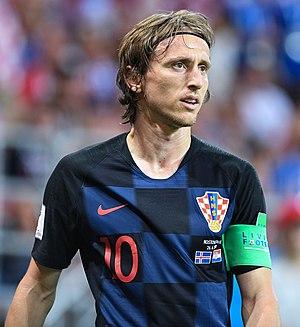
Le Ballon d'or 2018 est la 63ᵉ édition du Ballon d'or. Organisé par le magazine France Football, il récompense le meilleur footballeur de l'année 2018. Au cours de la même cérémonie et pour la première fois, il est également décerné un Ballon d'or féminin pour la meilleur footballeuse et le trophée Kopa pour le meilleur joueur de moins de 21 ans de l'année.
Luka Modrić, né le 9 septembre 1985 à Zadar en Yougoslavie, est un footballeur international croate. Il évolue au poste de milieu de terrain au Real Madrid CF. Il est, avec Davor Šuker et Bernard Vukas, considéré comme l'un des plus grands joueurs croates de l’histoire.
Le Prix UEFA du Meilleur joueur d'Europe est un prix décerné par l'UEFA à un joueur jouant pour un club de football européen, qui a su se distinguer comme étant le meilleur de la saison précédente. Créé en 2011, le premier prix fut remporté par Lionel Messi, qui le gagne une 2ᵉ fois en 2015. Andrés Iniesta l'a gagné en 2012, Cristiano Ronaldo en 2014, 2016 et 2017, Luka Modrić en 2018 et Virgil van Dijk en 2019.